Provincial Court of New Brunswick

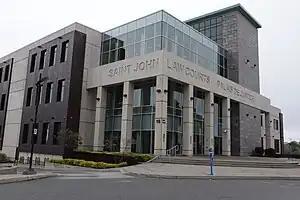
The courthouse in Saint John

The Provincial Court of New Brunswick is the lower trial court of the province of New Brunswick. It hears cases relating to criminal law and other statutes. The court system of New Brunswick also has a Mental Health Court located in Saint John. The provincial bench has 22 judges, 9 supernumerary judges (as of February 2018), and 2 "per diem" judges.